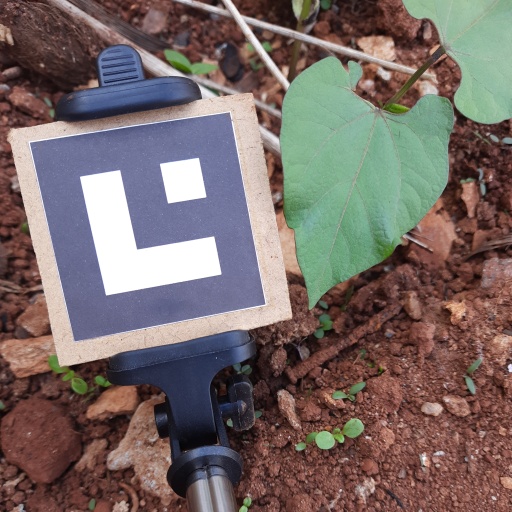
Observations: wavy surface, eating holes in the edge, under shade